Mandell Creighton

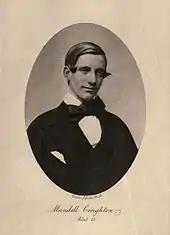
young white male, clean shaven, seen in semi-profile

Durham School required its students to attend services in Durham Cathedral on Sundays and holy days. The medieval cathedral's high-church ceremony made a lasting impression on Creighton. It became a focus of his religious life and would later influence his choice of career. Durham's headmaster, Henry Holden, a classical scholar and an educational reformer, was soon taking an interest in the new student. With Holden's encouragement, Creighton began to win prizes in classical subjects, and also English and French. Other pupils came seeking his help in translating passages from their classical studies; they gave him the nickname "Homer" on account of his quickness at construing. During his last year at Durham, he was promoted to head boy of the school, a position that appealed to his strong wish to inspire people, especially younger boys. Although he aimed to do so by setting an example with his own morality, corporal punishment was then the norm in schools, and he did not hesitate to use it. In a solemn letter written to his successor as head boy he wrote of the punishment for drunkenness, beastliness, bullying and stealing: "I strongly recommend giving a fellow a thrashing ... and remember, never thrash a fellow a "little", always "hard"".